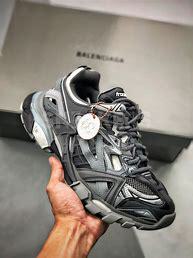
Brand: Balenciaga
Model: Track 2